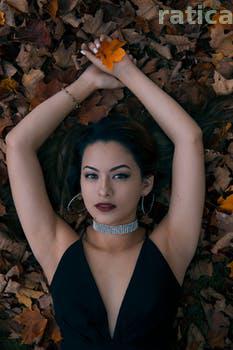
Label: Watermark